Ajahn Sundara

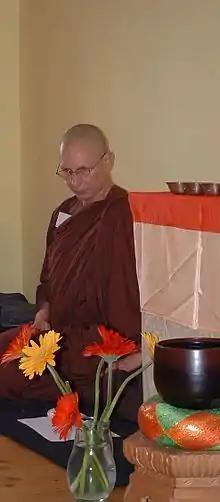

Ajahn Sundara (born 1946) is a French-born Buddhist sīladhārā in the tradition established by Ajahn Sumedho.